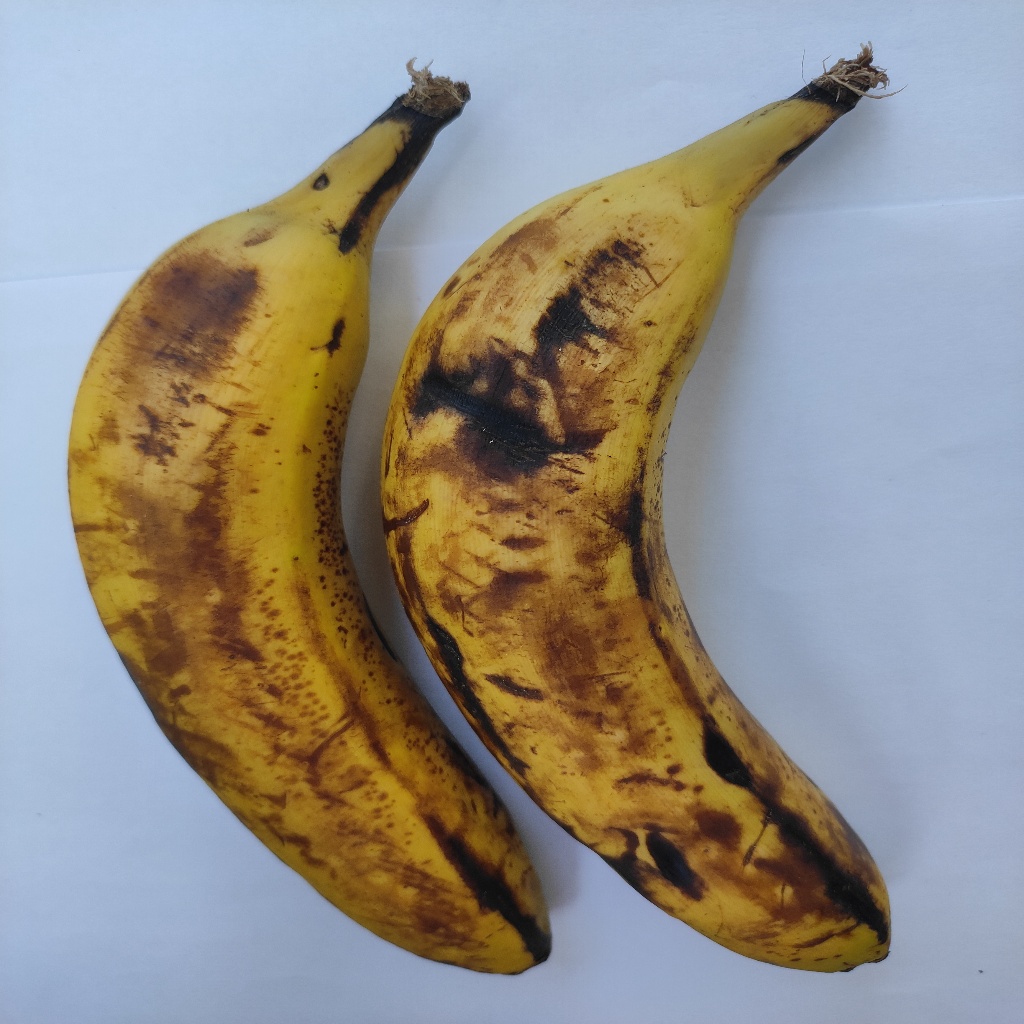
Crop: banana
Quality class: Defect